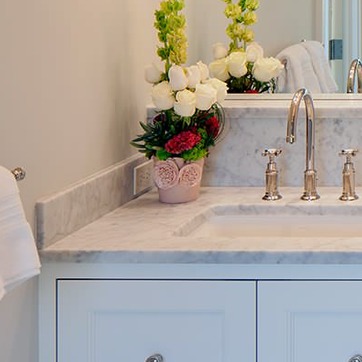
Material: ceramic